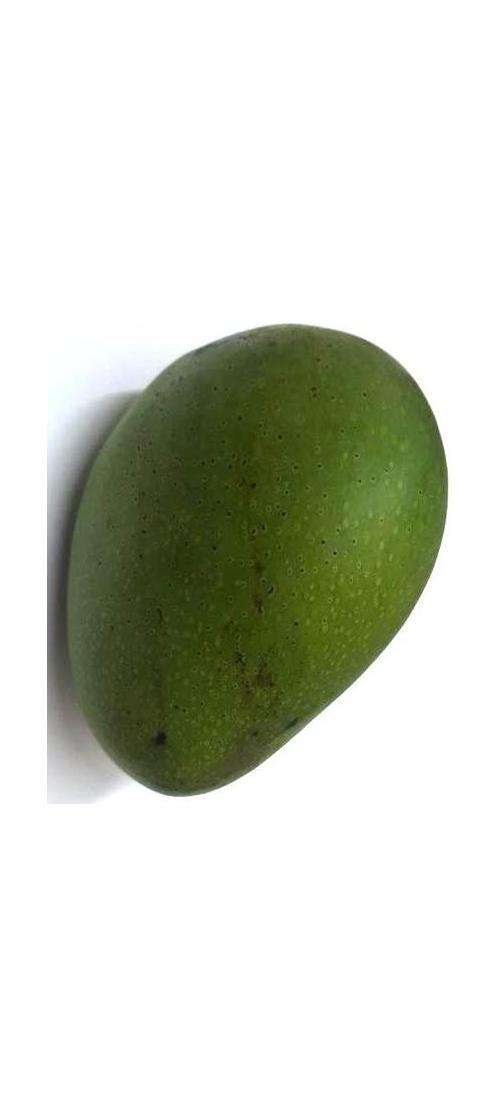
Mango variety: Ashshina Zhinuk